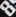
Number: 8